Sky Park Manor

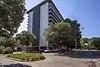

Sky Park Manor is a twelve-story, luxury apartment building built in 1963 by Selmer A. Solheim and Olson Construction in Lincoln, Nebraska. The apartment building is listed on the National Register of Historic Places for its architectural significance as emblematic of the International Style of architecture.